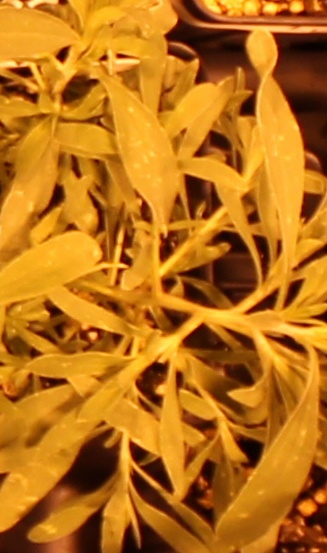
Label: Kochia